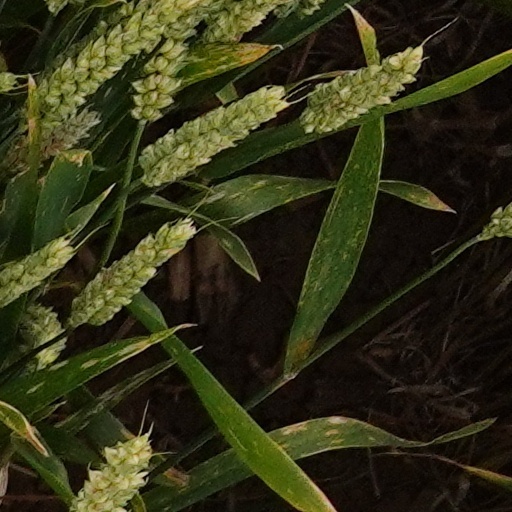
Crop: wheat